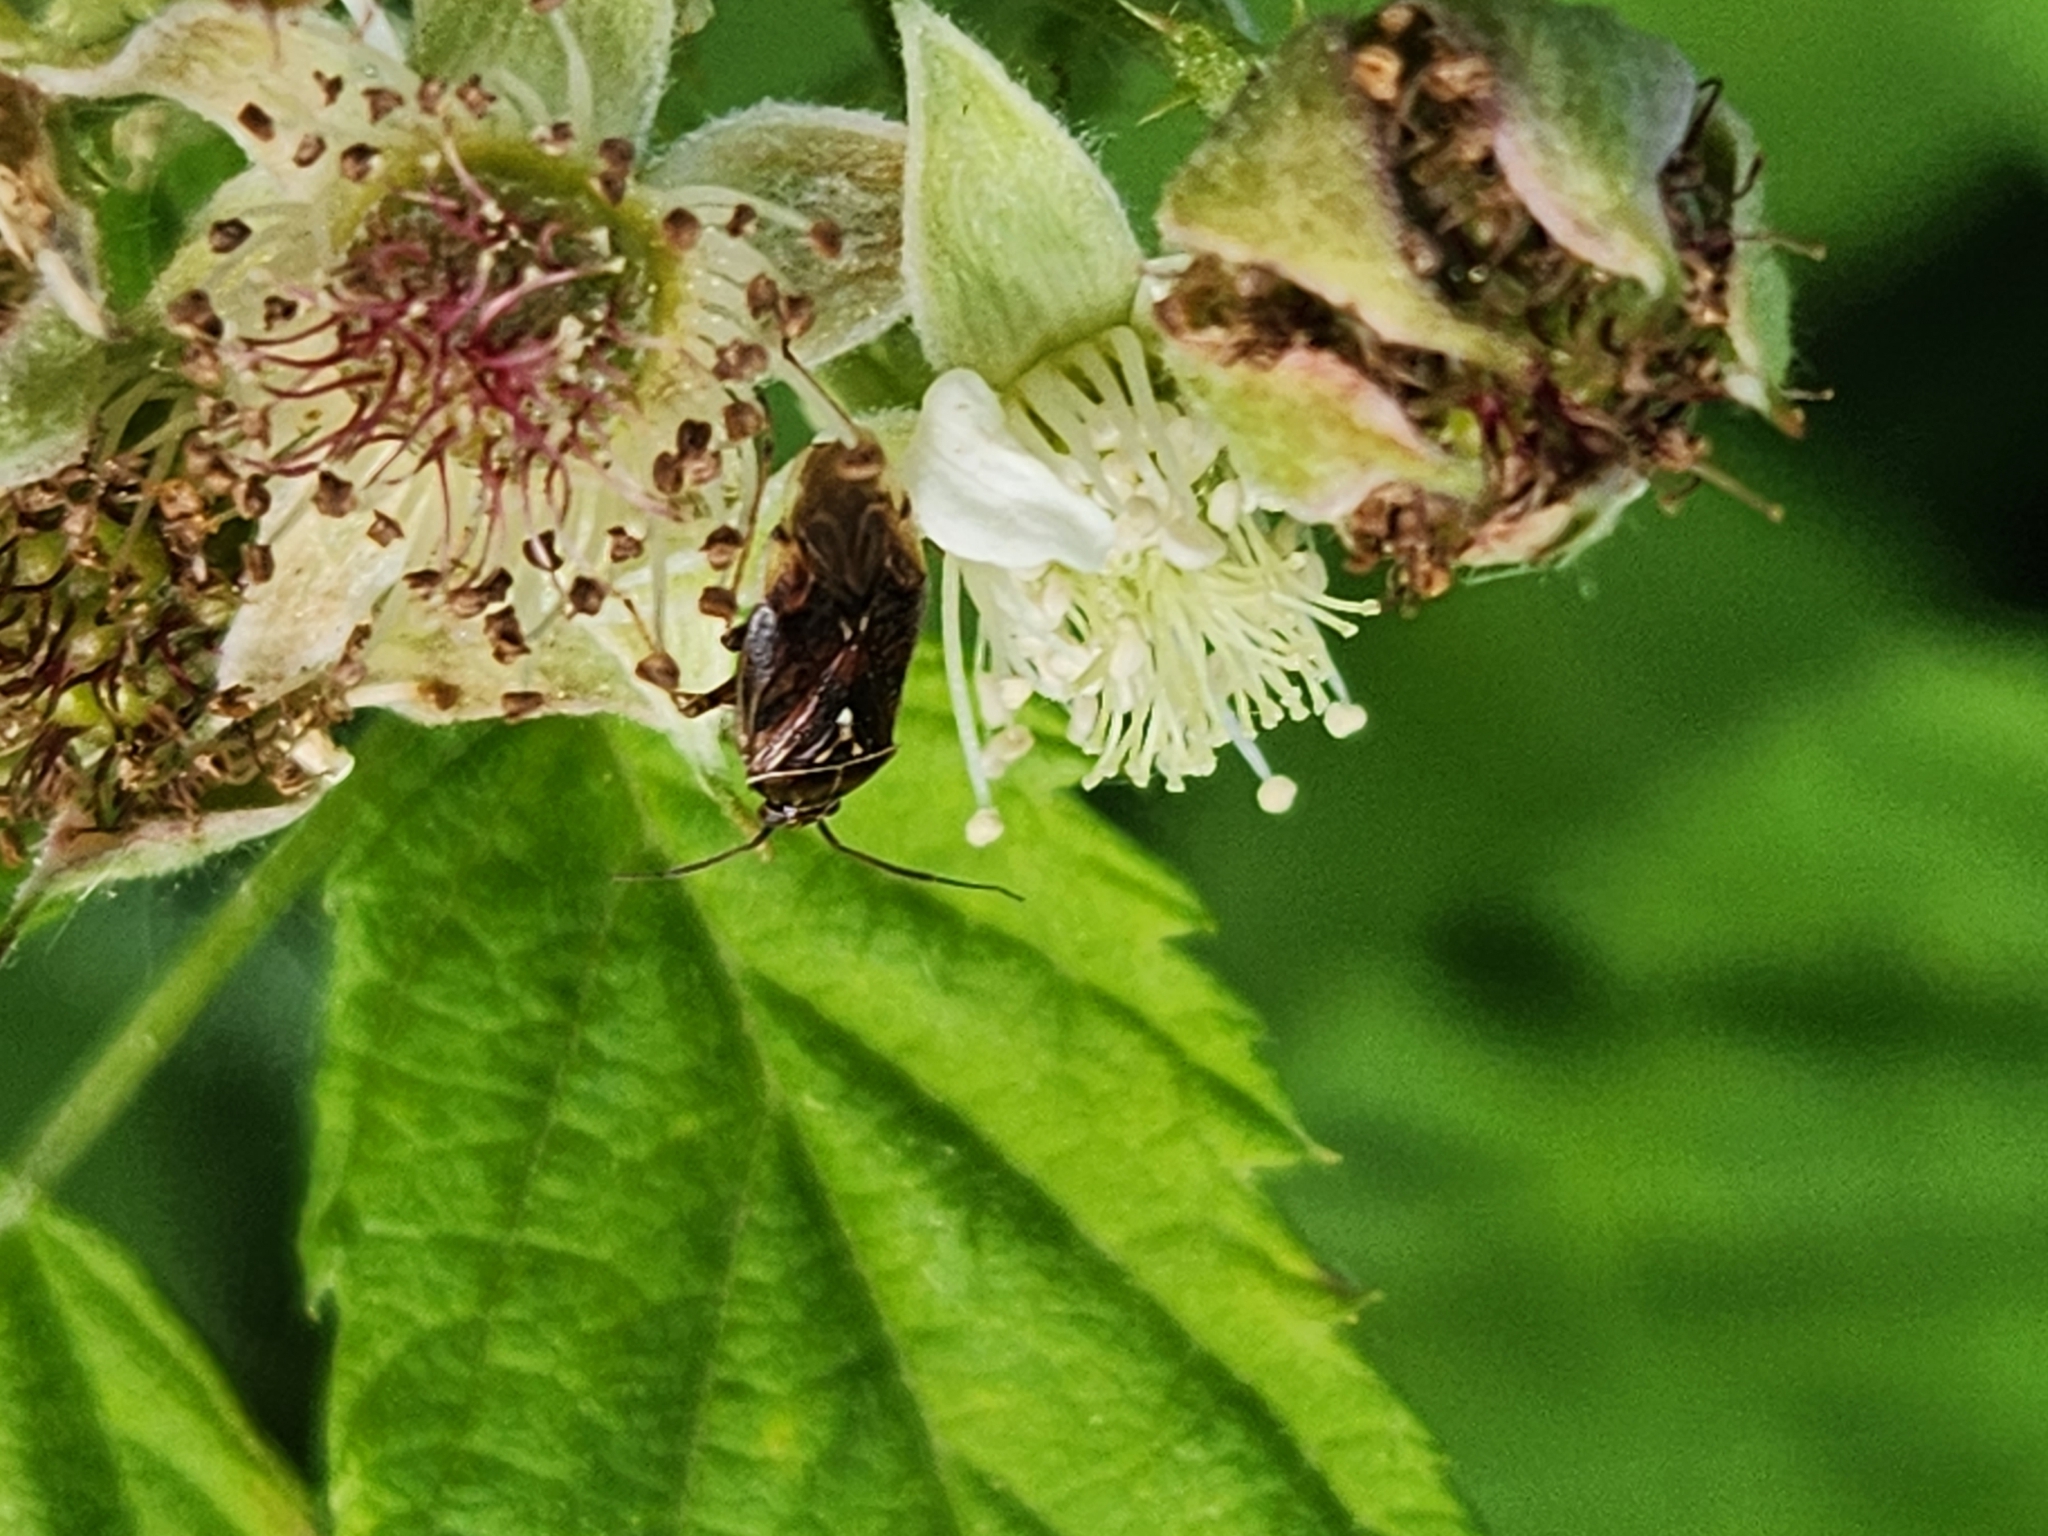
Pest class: lygus_bug